El Tatio

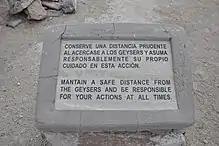
A warning sign on a rock, telling to stay away from the vents and to be responsible

Deposition of sinter from the waters of the geothermal field has given rise to spectacular landforms, including, but not limited to mounds, terraced pools, geyser cones and the dams that form their rims. Small-scale features include cones, crusts, mollusc-shaped formations, waterfall-like surfaces and very small terraces. These sinter deposits cover an area of about and include both active and inactive deposits, both of which were emplaced on glacial sediments. High contents of silica give the waters a blueish colour, organic compounds such as carotenoids conversely often colour the sinter with orange-brown, and greenish hues are owing to iron-oxidizing bacteria. Sinter accumulation is so rapid that debris and microbes can become entrapped and preserved in the sinter.